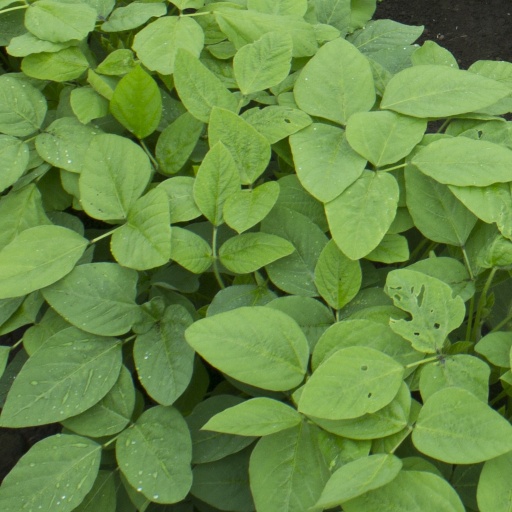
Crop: soybean